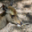
Label: deer